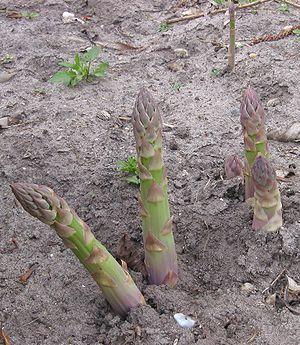
Les Asparagaceae sont une famille de plantes monocotylédones. Cette famille n'existe pas en classification classique de Cronquist qui inclut ces plantes dans les Liliacées. La classification phylogénétique a donc séparé cette famille des Liliacées et la rattache à l'ordre des Asparagales. L'Angiosperm Phylogeny Group a modifié encore sensiblement le classement.